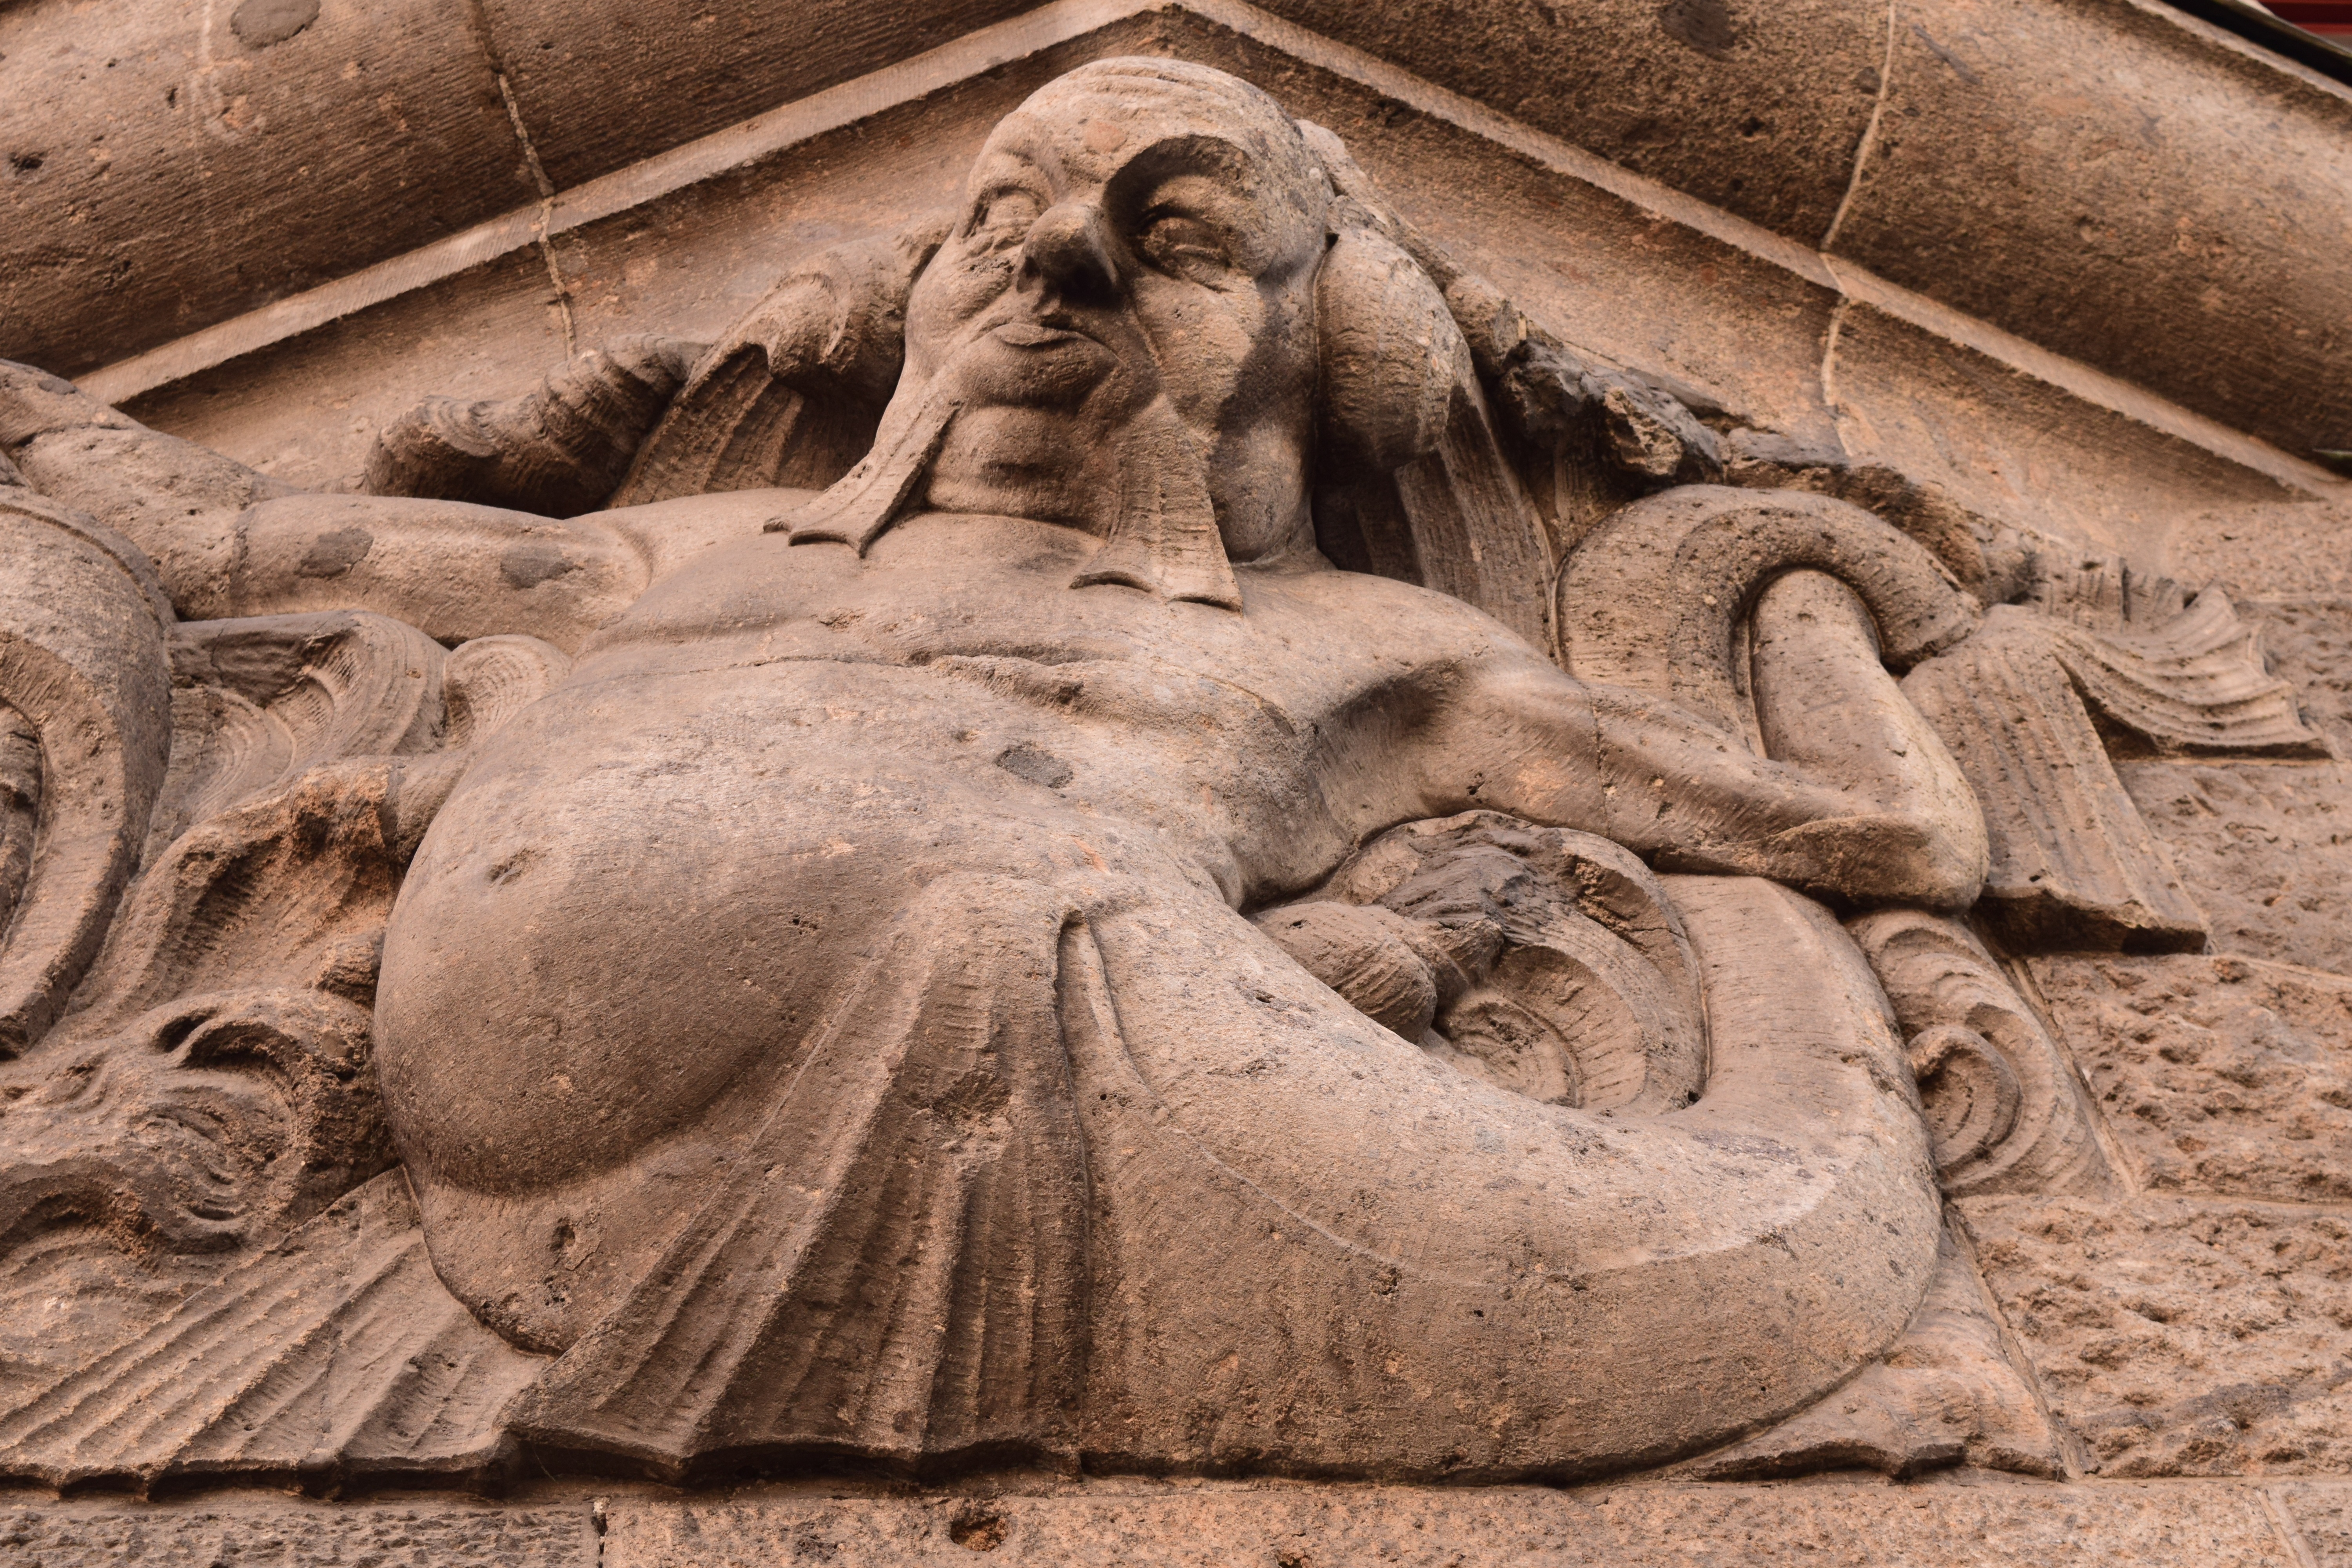
sand, rock, old, stone, monument, statue, lion, gargoyle, old town, sculpture, art, temple, history, fantasy, carving, relief, historically, middle ages, augsburg, mythology, historic preservation, archaeological site, stone carving, relieff, water figure, aquarius, fish beings, ancient history